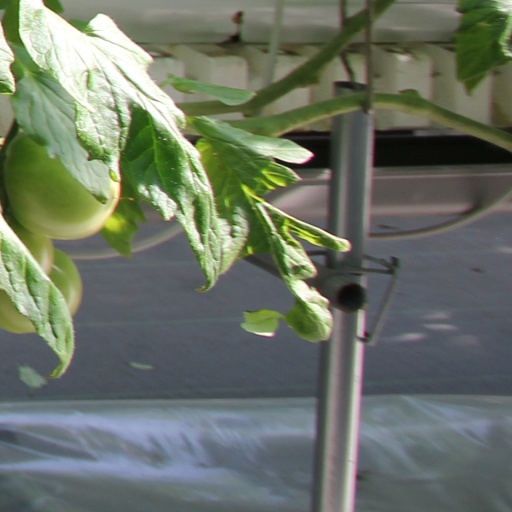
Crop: tomato